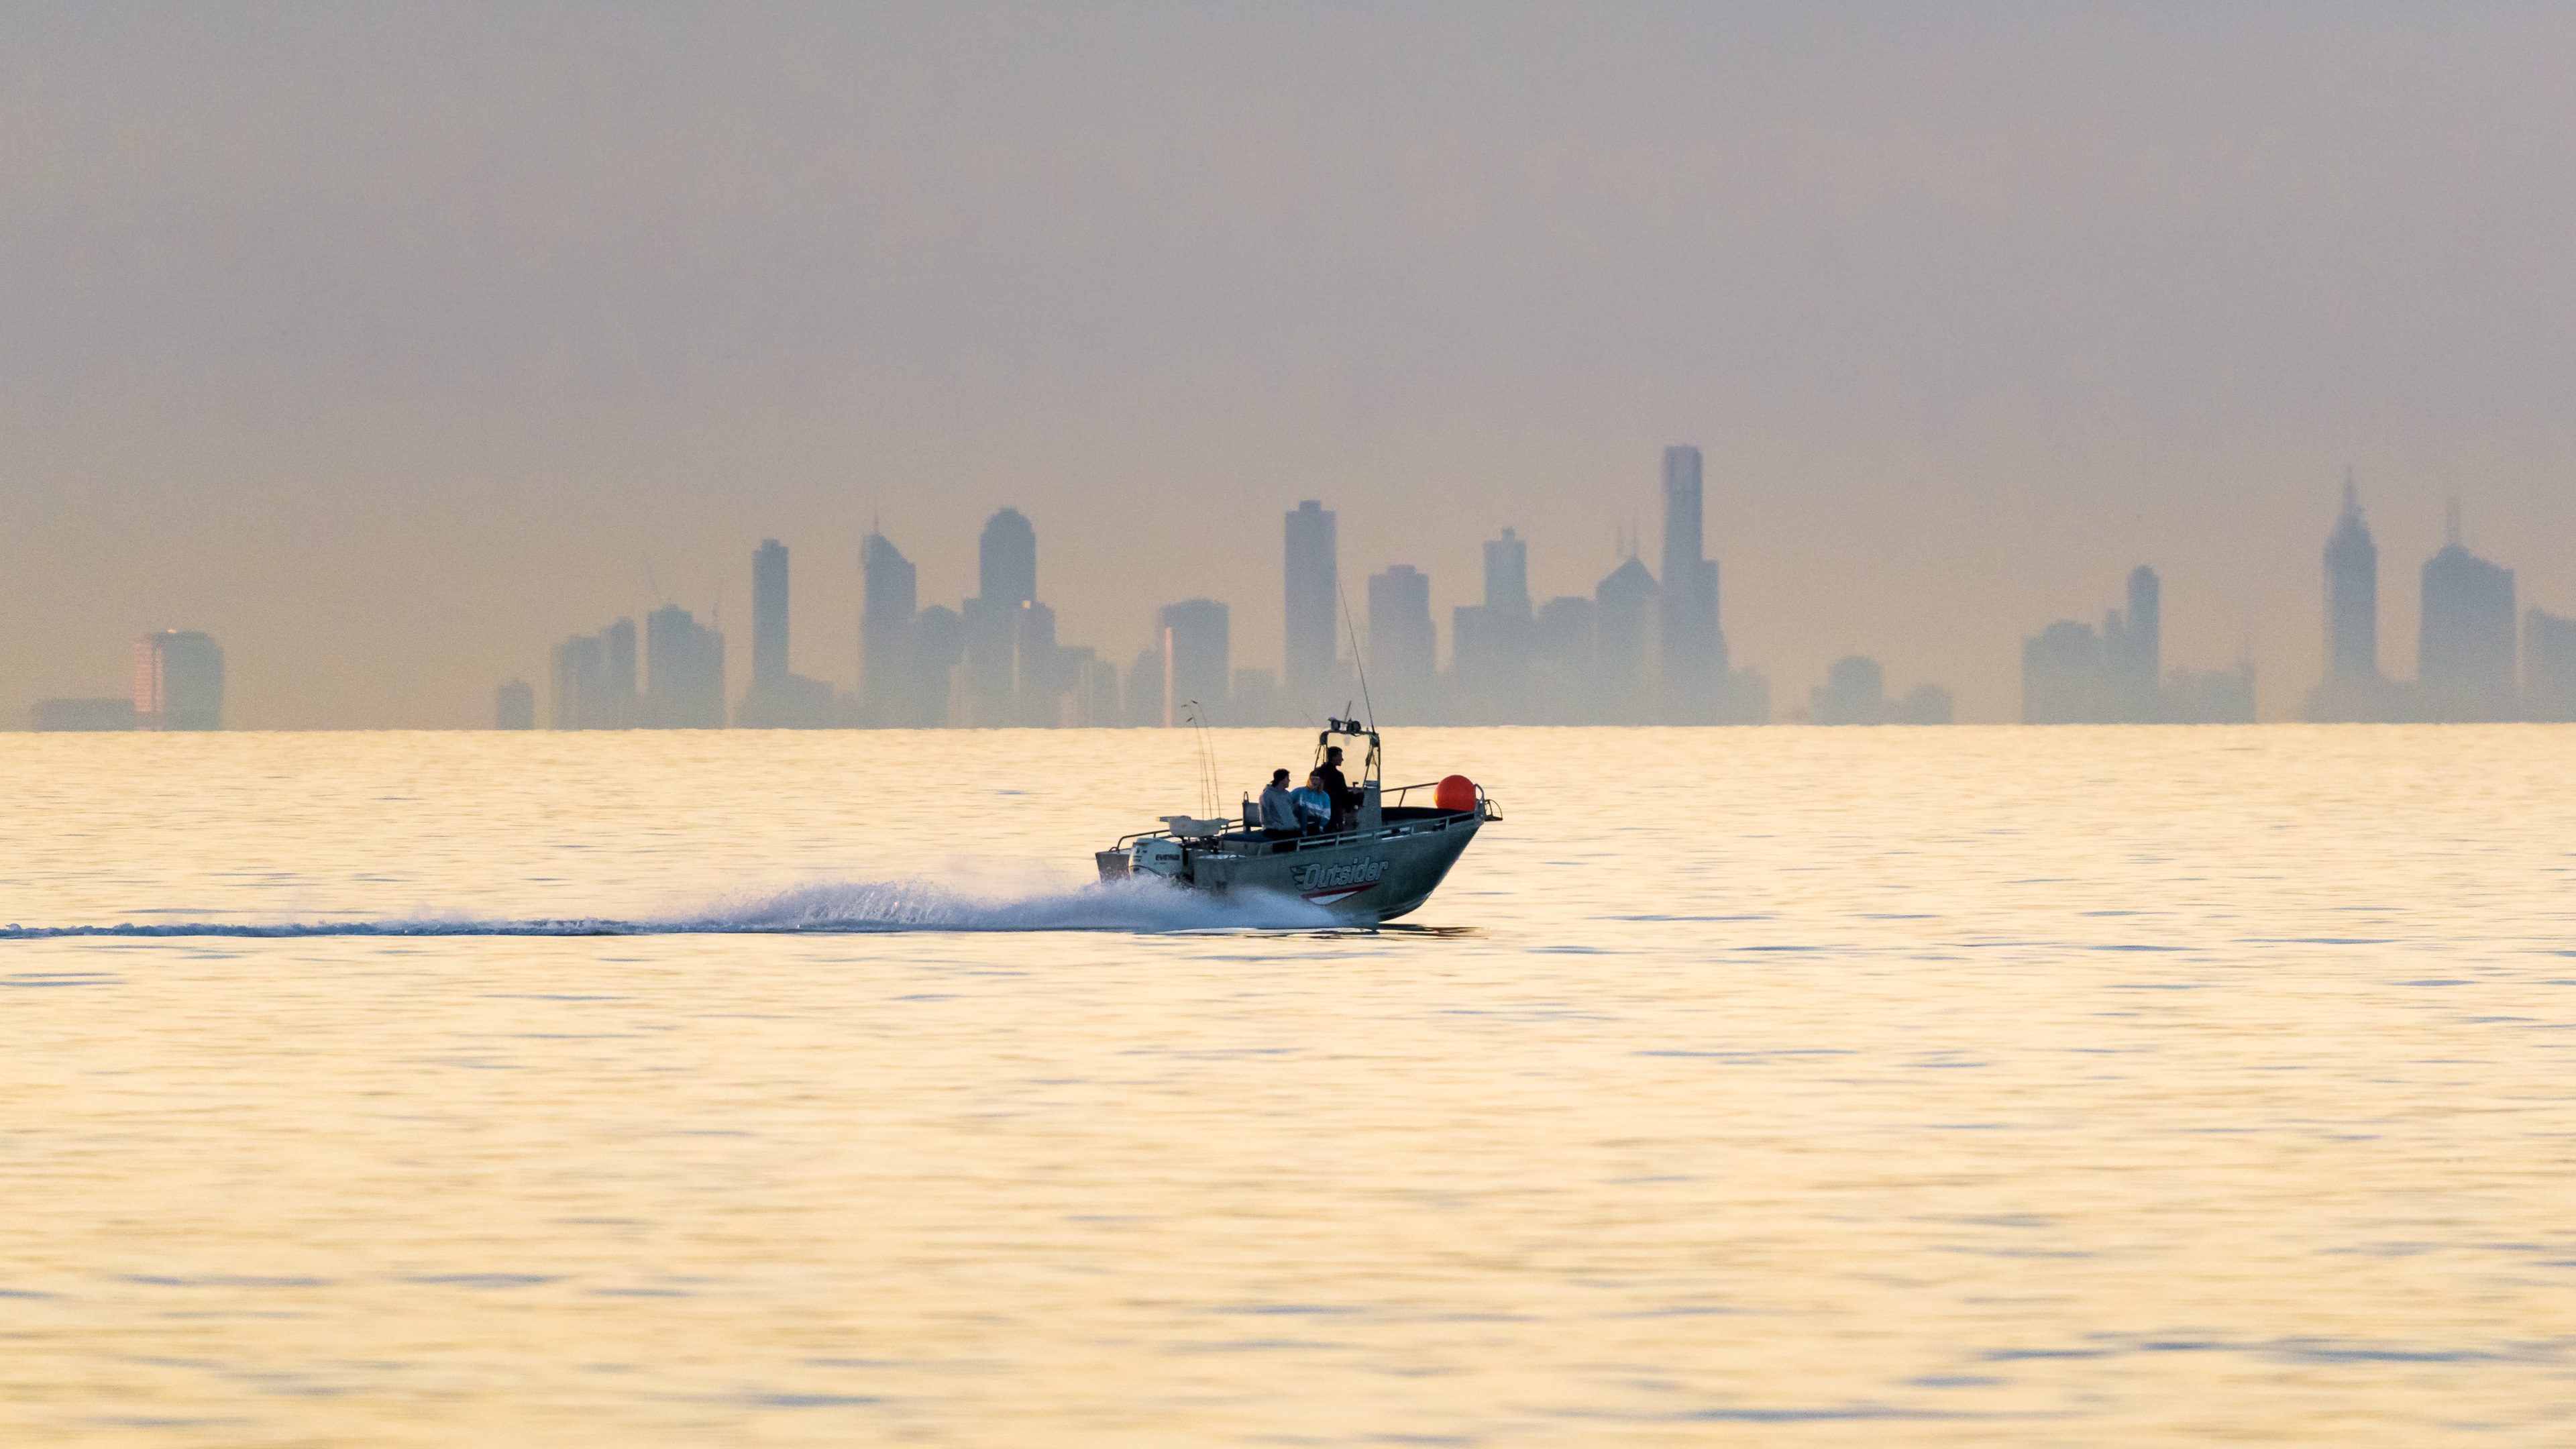
sea, coast, boat, vehicle, bay, arctic, boating, watercraft